String Quartet No. 15 (Beethoven)

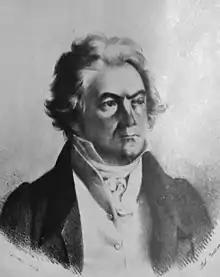
Portrait of Ludwig van Beethoven by Johann Stephan Decker, 1824

The String Quartet No. 15 in A minor, Op. 132, by Ludwig van Beethoven, was written in 1825, given its public premiere on November 6 of that year by the Schuppanzigh Quartet and was dedicated to Count Nikolai Galitzin, as were Opp. 127 and 130. The number traditionally assigned to it is based on the order of its publication; it is actually the thirteenth quartet in order of composition.